AJ10

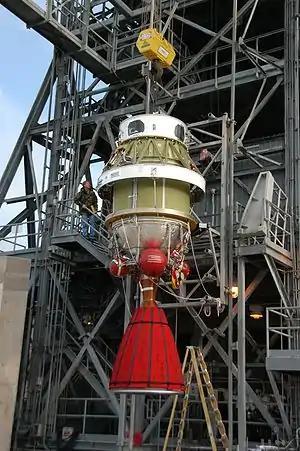
AJ10-118K

The AJ10 is a hypergolic rocket engine manufactured by Aerojet Rocketdyne (previously Aerojet). It has been used to propel the upper stages of several launch vehicles, including the Delta II and Titan III. Variants were and are used as the service propulsion engine for the Apollo command and service module, in the Space Shuttle Orbital Maneuvering System, and on the European Service Module – part of NASA's Orion spacecraft.